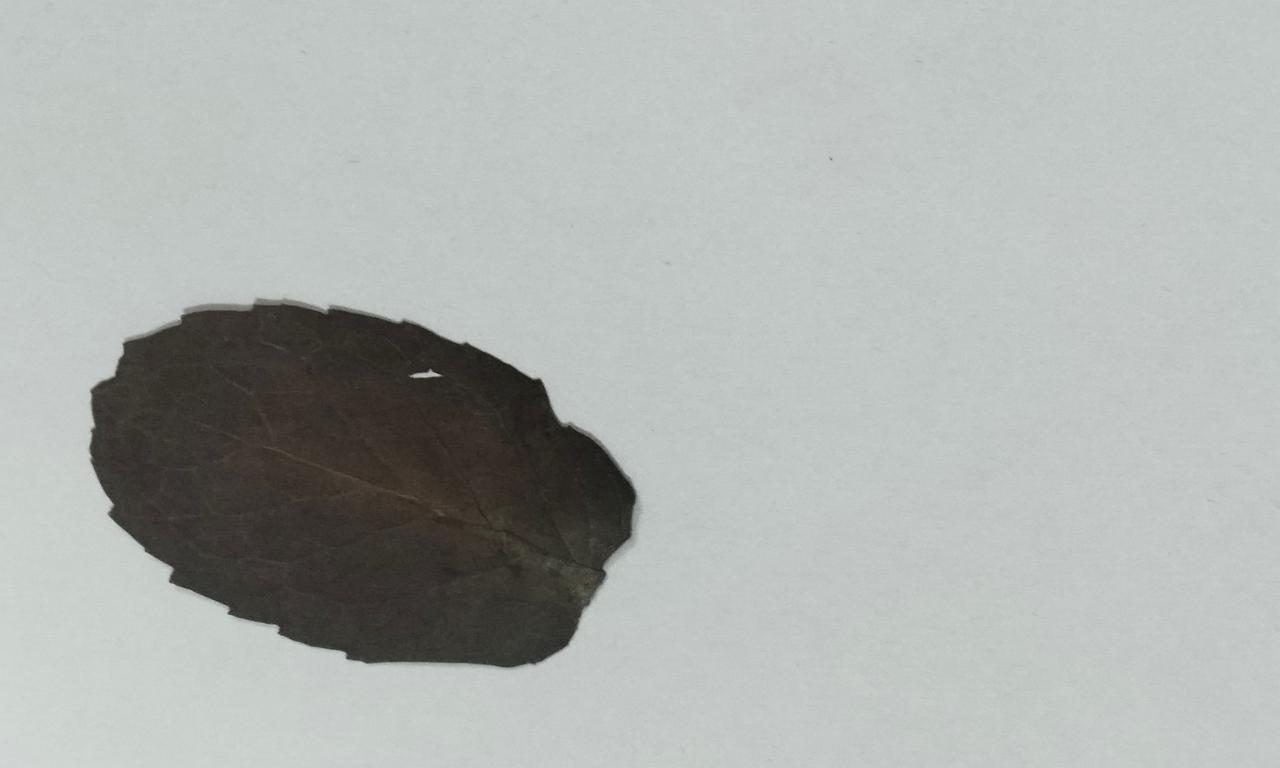
Label: Dried